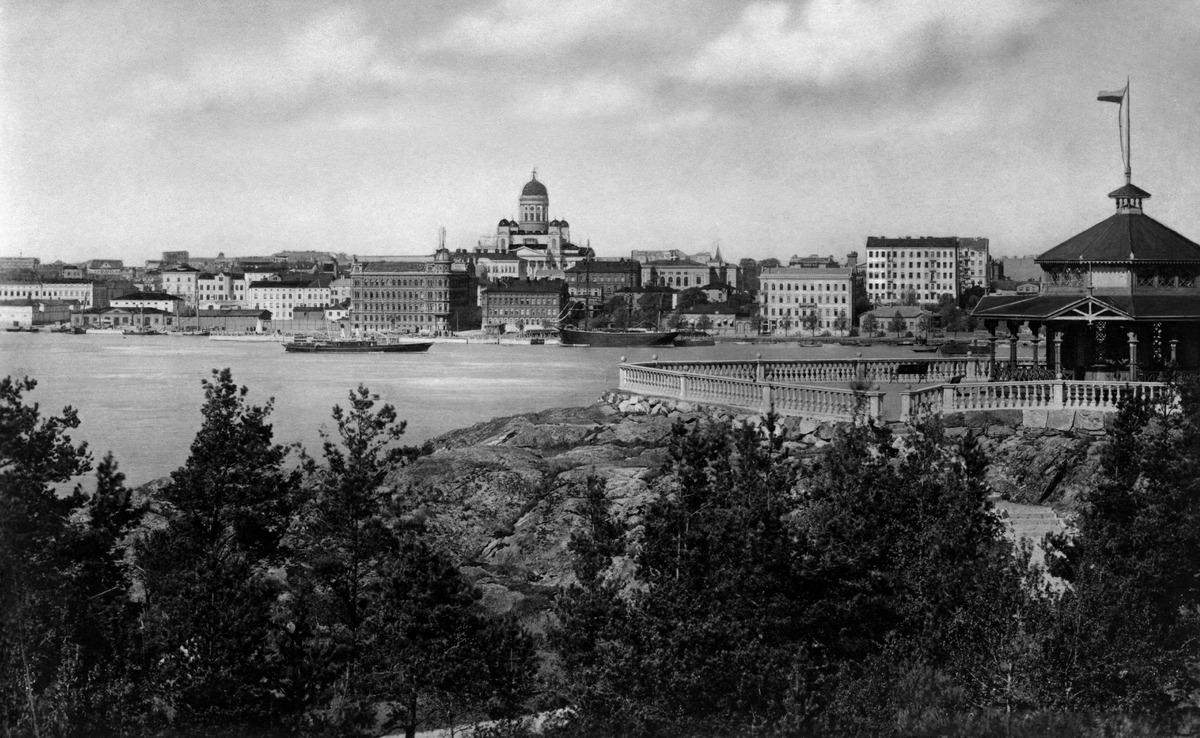
Korkeasaaren näköalapaviljonki, taustalla Pohjoisranta, takana keskellä Nikolainkirkko (Tuomiokirkko)
sisällön kuvaus: Korkeasaaren näköalapaviljonki, taustalla Pohjoisranta, takana keskellä Nikolainkirkko (Tuomiokirkko). mustavalkoinen
Ajankohta: kuvausaika 1890 -luku
Paikka: Suomi, Uusimaa, Helsinki, Kruununhaka Helsinki, Korkeasaari
Aiheet: saaret, eläintarhat, rannat, kalliot, paviljongit, aidat, höyrylaivat, kerrostalot, kirkkorakennukset